Kenneth Gilbert (actor)

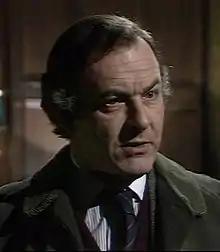
Gilbert as Richard Dunbar in "The Seeds of Doom" (1976)

Kenneth Gilbert (24 June 1931 – 29 October 2015) was an English actor who appeared in many television and stage productions over a 50-year period. He often played authority figures such as doctors, colonels, detectives and police surgeons, but became best known as businessman Oliver Banks in the soap opera "Crossroads".